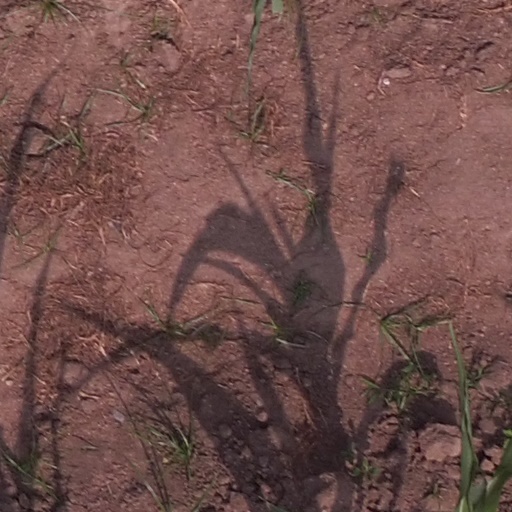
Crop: maize; corn